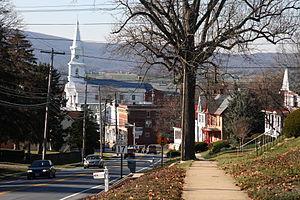
West Main Street à la recherche du centre-ville, Middletown, Maryland, USA